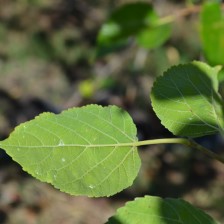
Variety: Kamphaengsaeng42